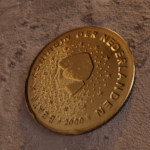
Coin value: 20cents
Country: nl
Edition: 2000